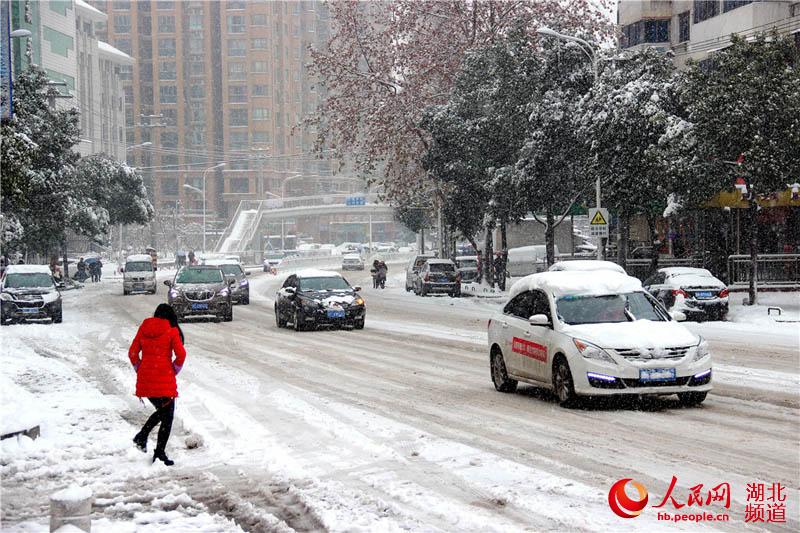
Weather: snow or frosty